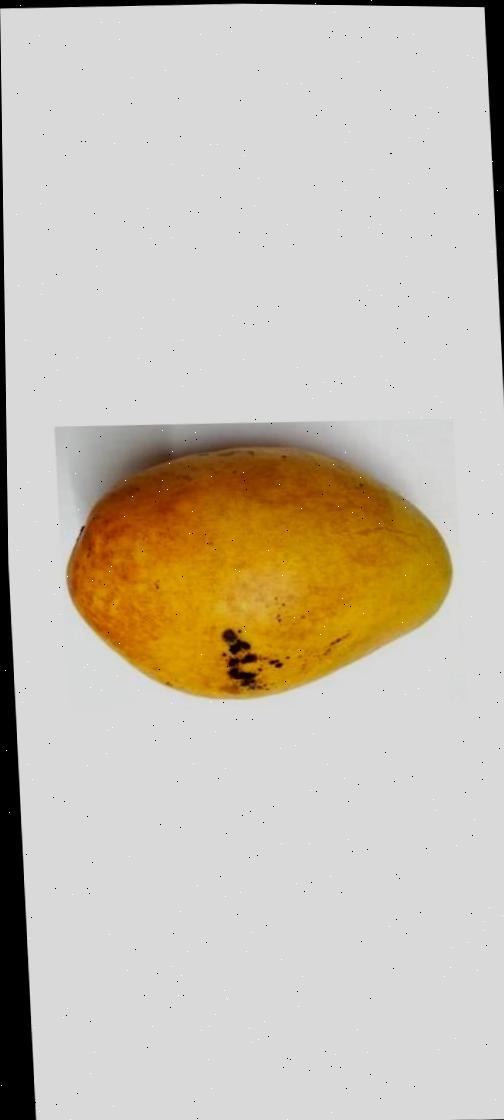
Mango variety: Bari-11